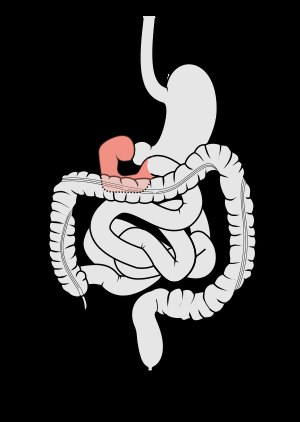
Tolvfingertarm
Tolvfingertarmen er markeret med rødt
Tolvfingertarmen er den tarm, føden går til fra mavesækken. Den er den øverste del af tyndtarmen og indgår i fordøjelsessystemet.